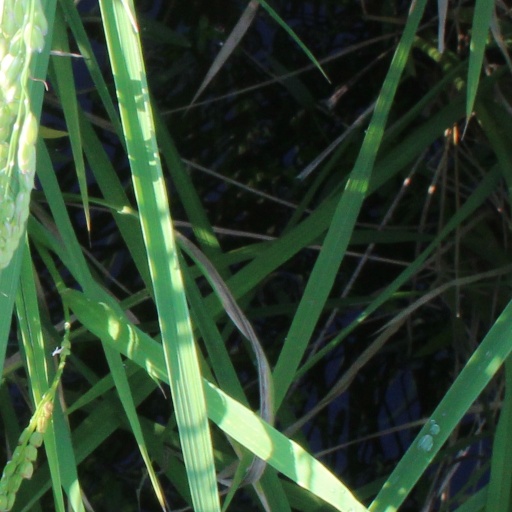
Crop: rice